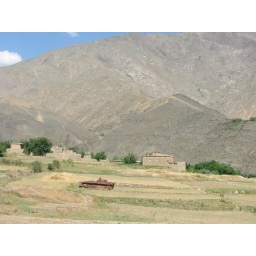
We'll just plant around it...I see someone's nicked the treads. Probabably a garden wall somewhere nearby...